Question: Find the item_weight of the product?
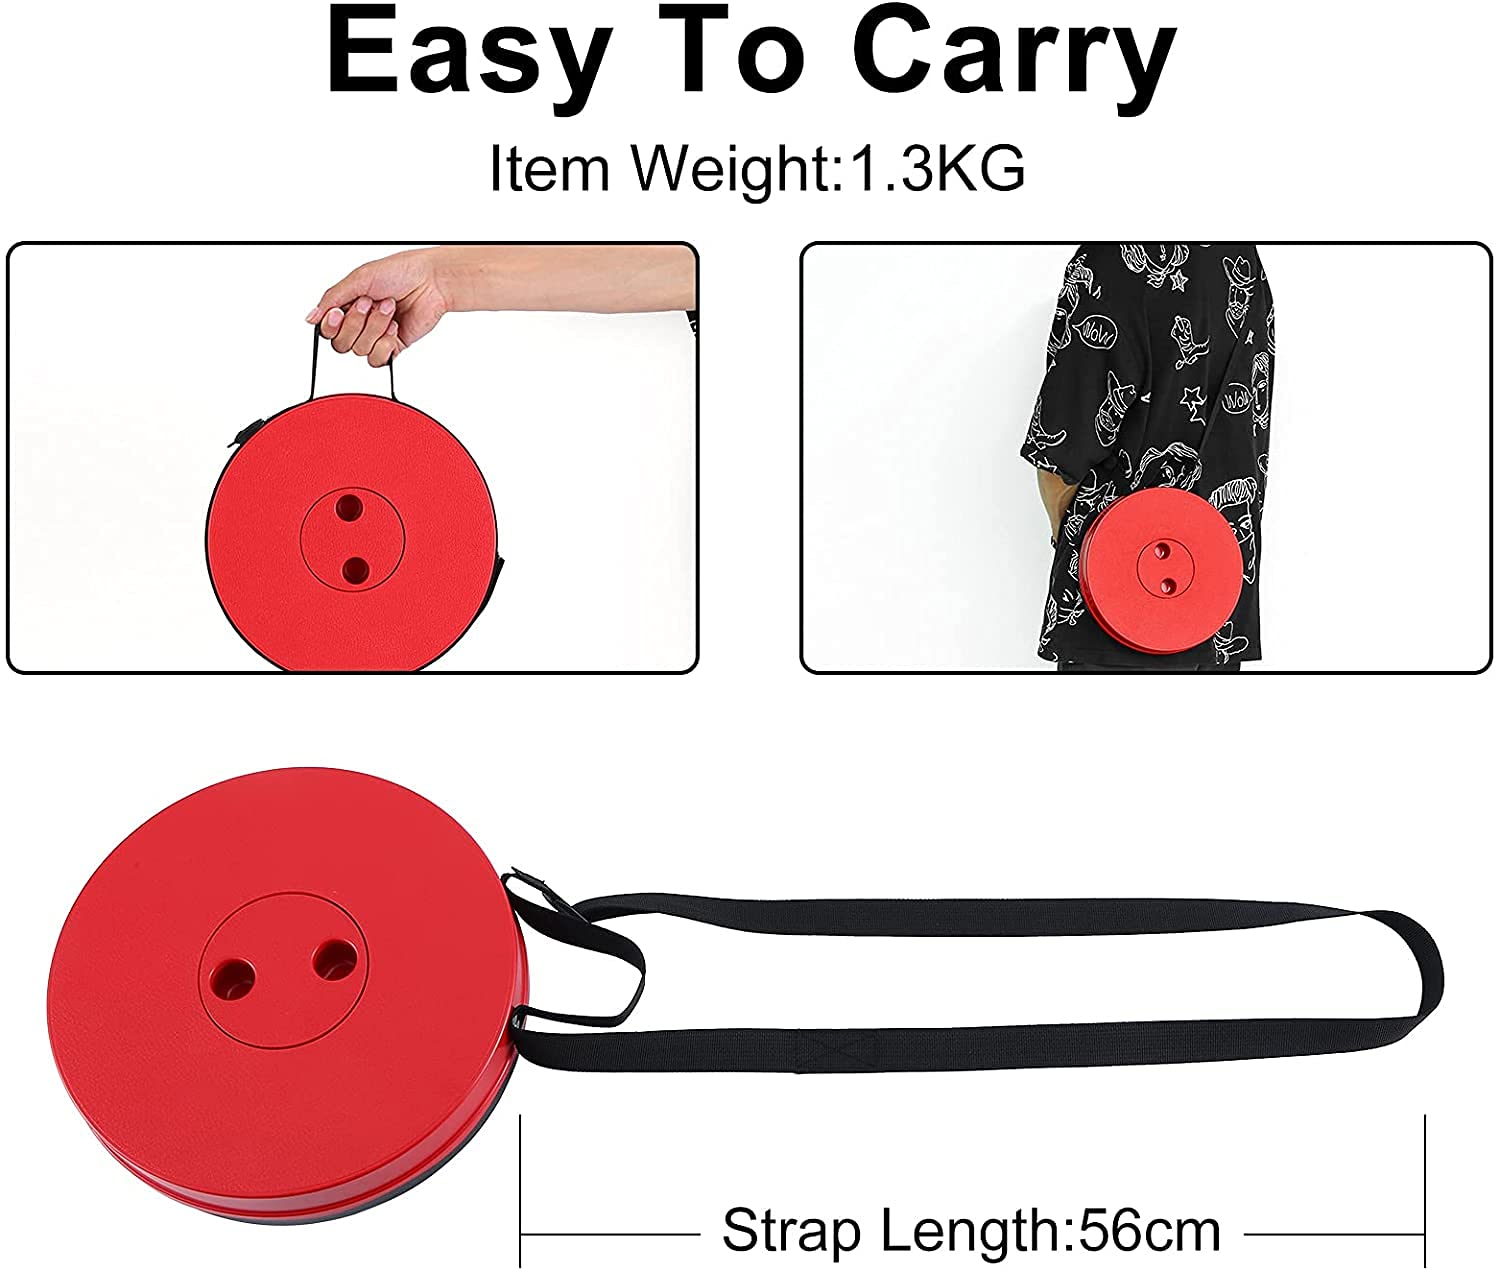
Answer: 1.3 kilogram